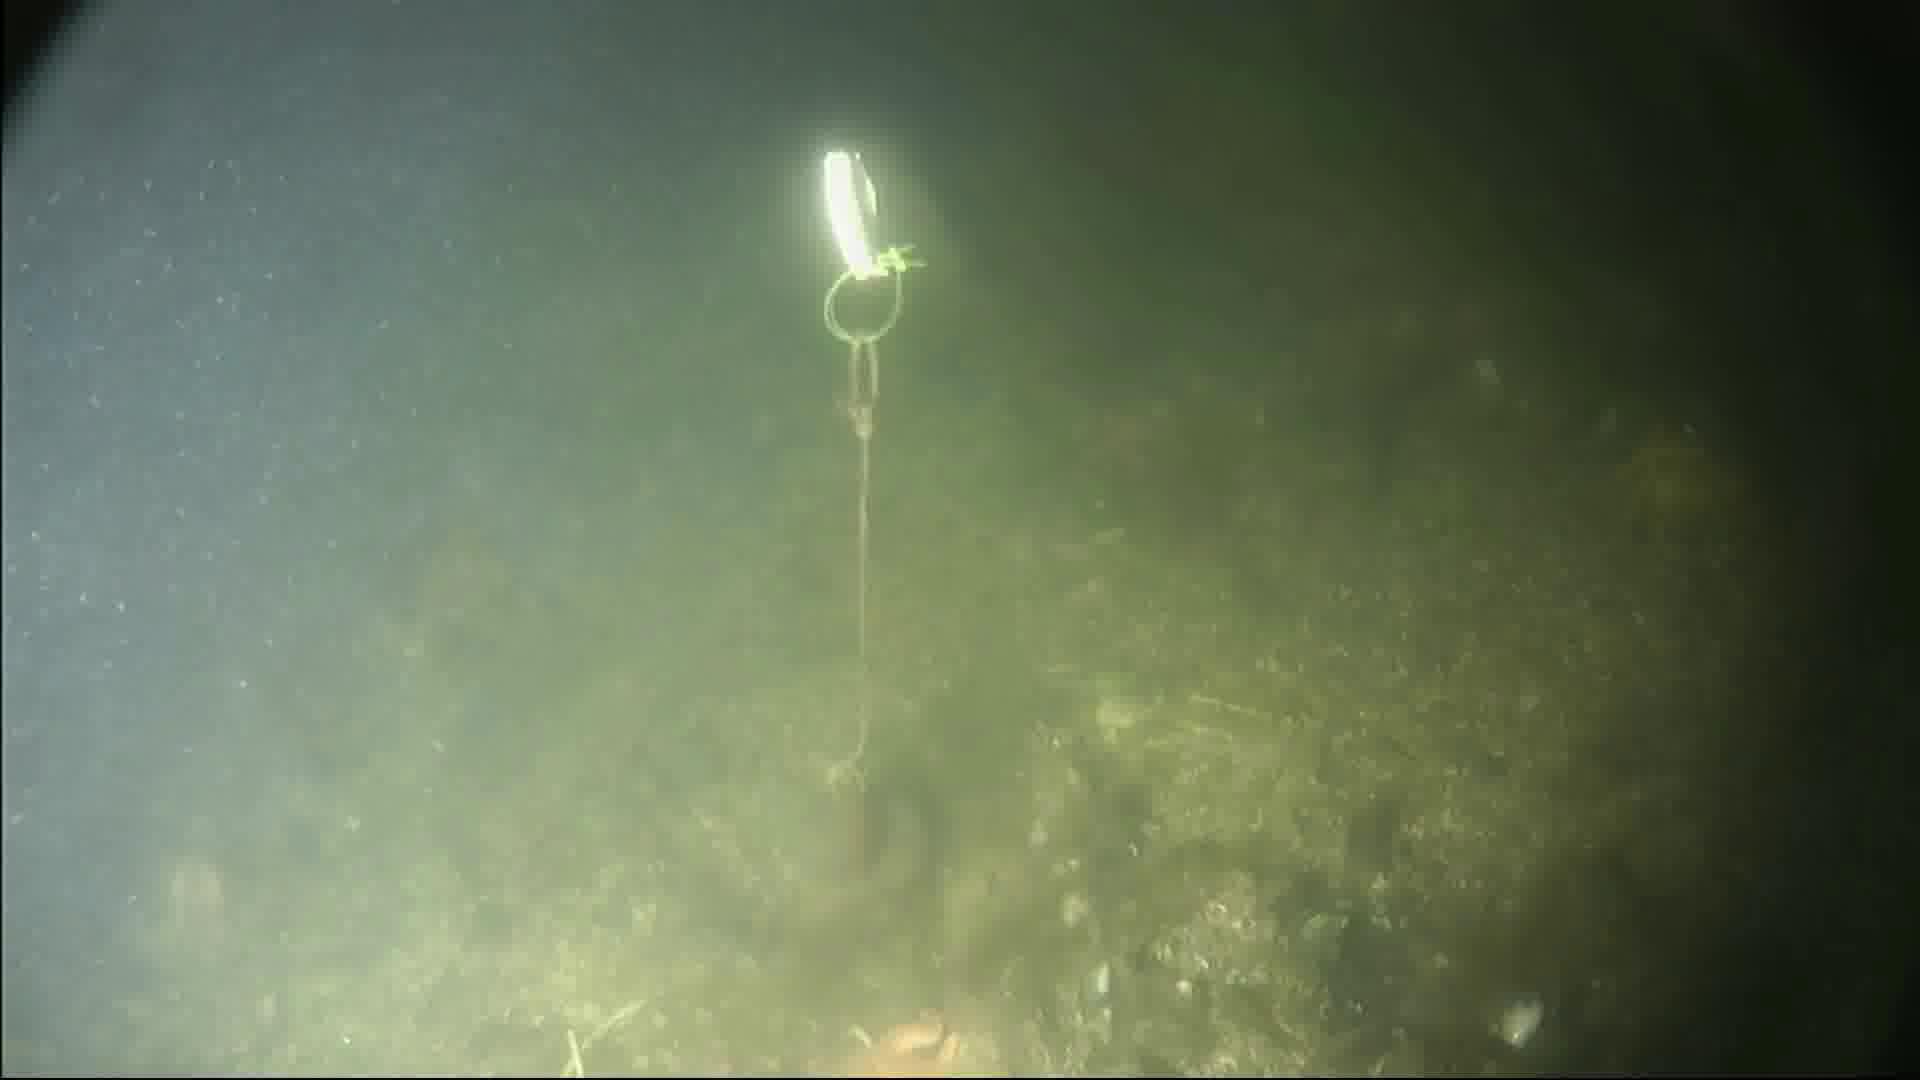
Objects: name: fish
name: starfish
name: crab